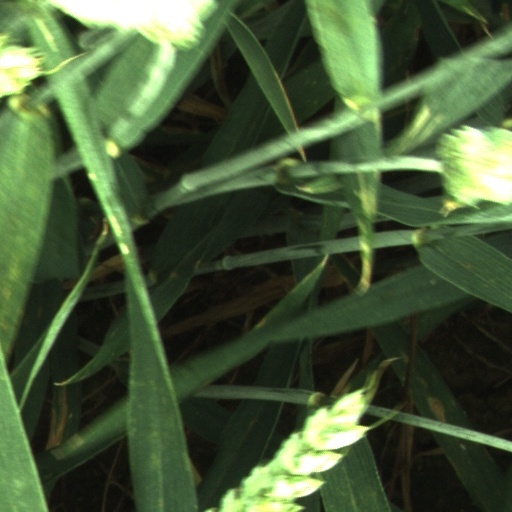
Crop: wheat